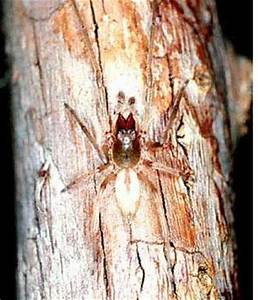
Label: spider